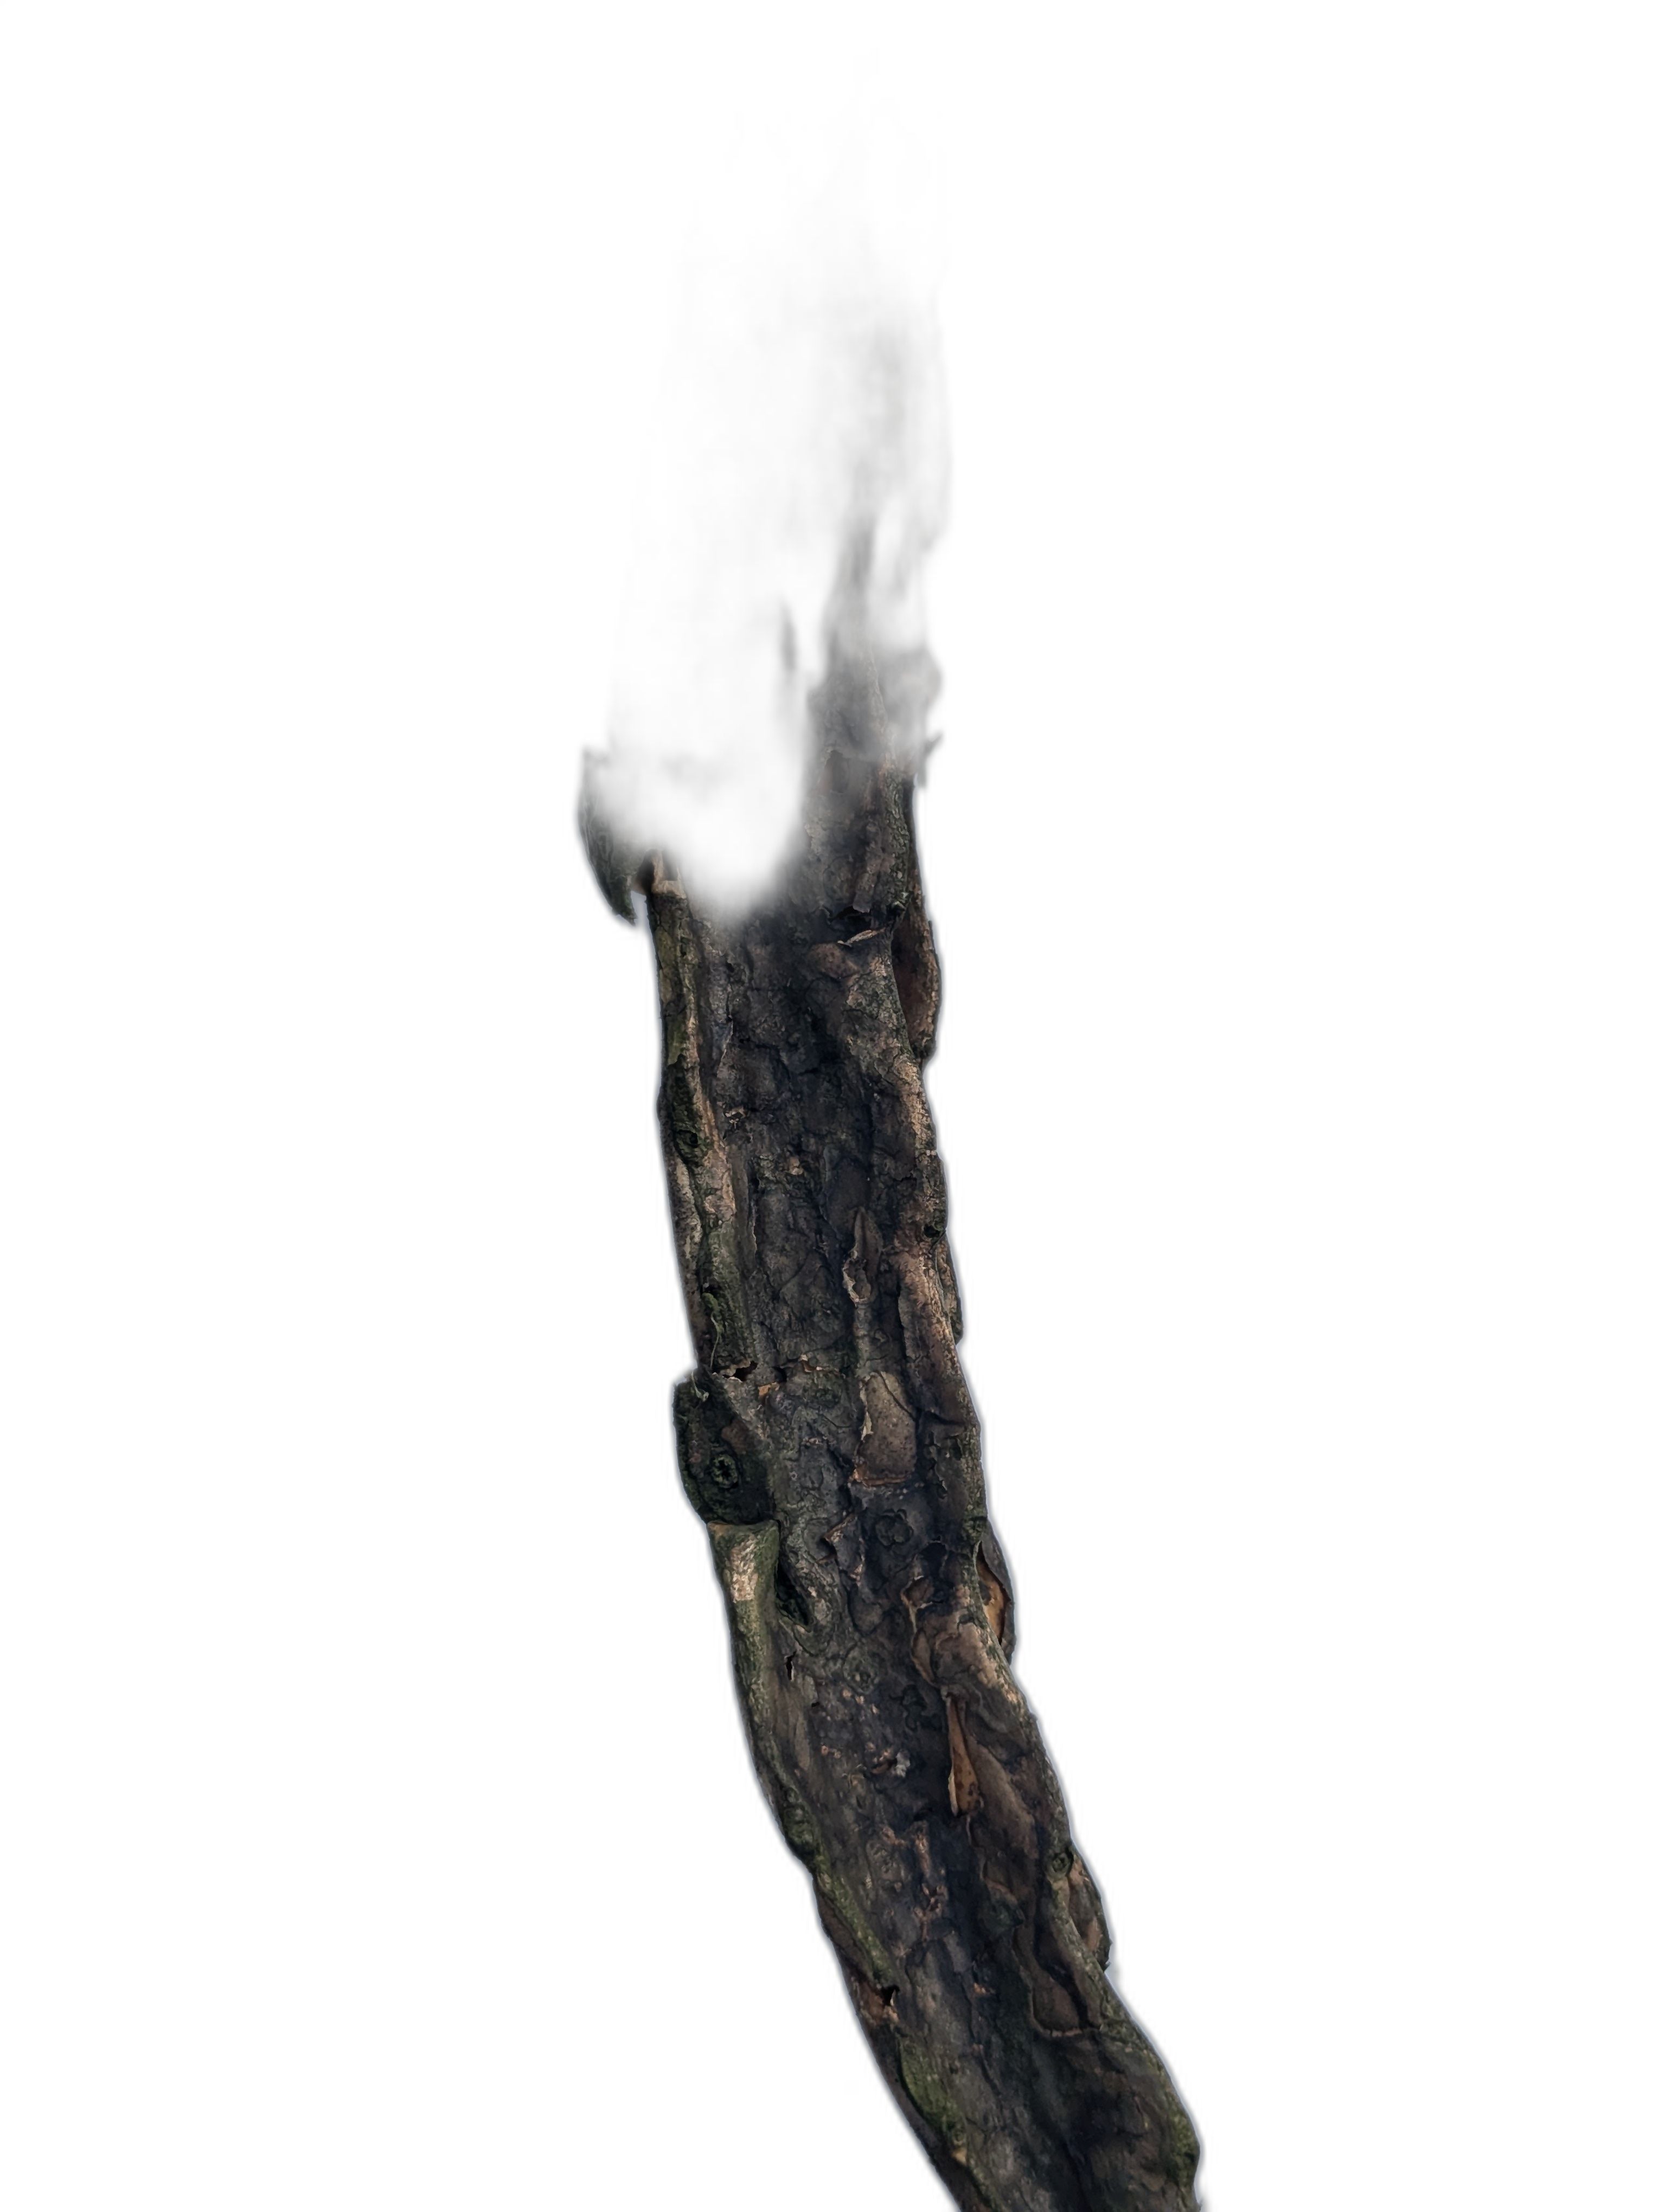
Label: Bad leaf